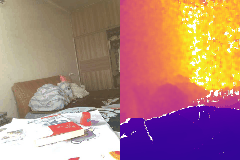
Label: book